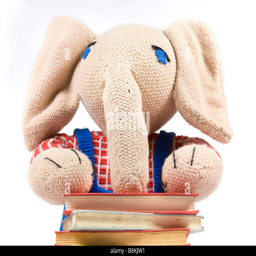
knitted elephant leaning on a pile of books